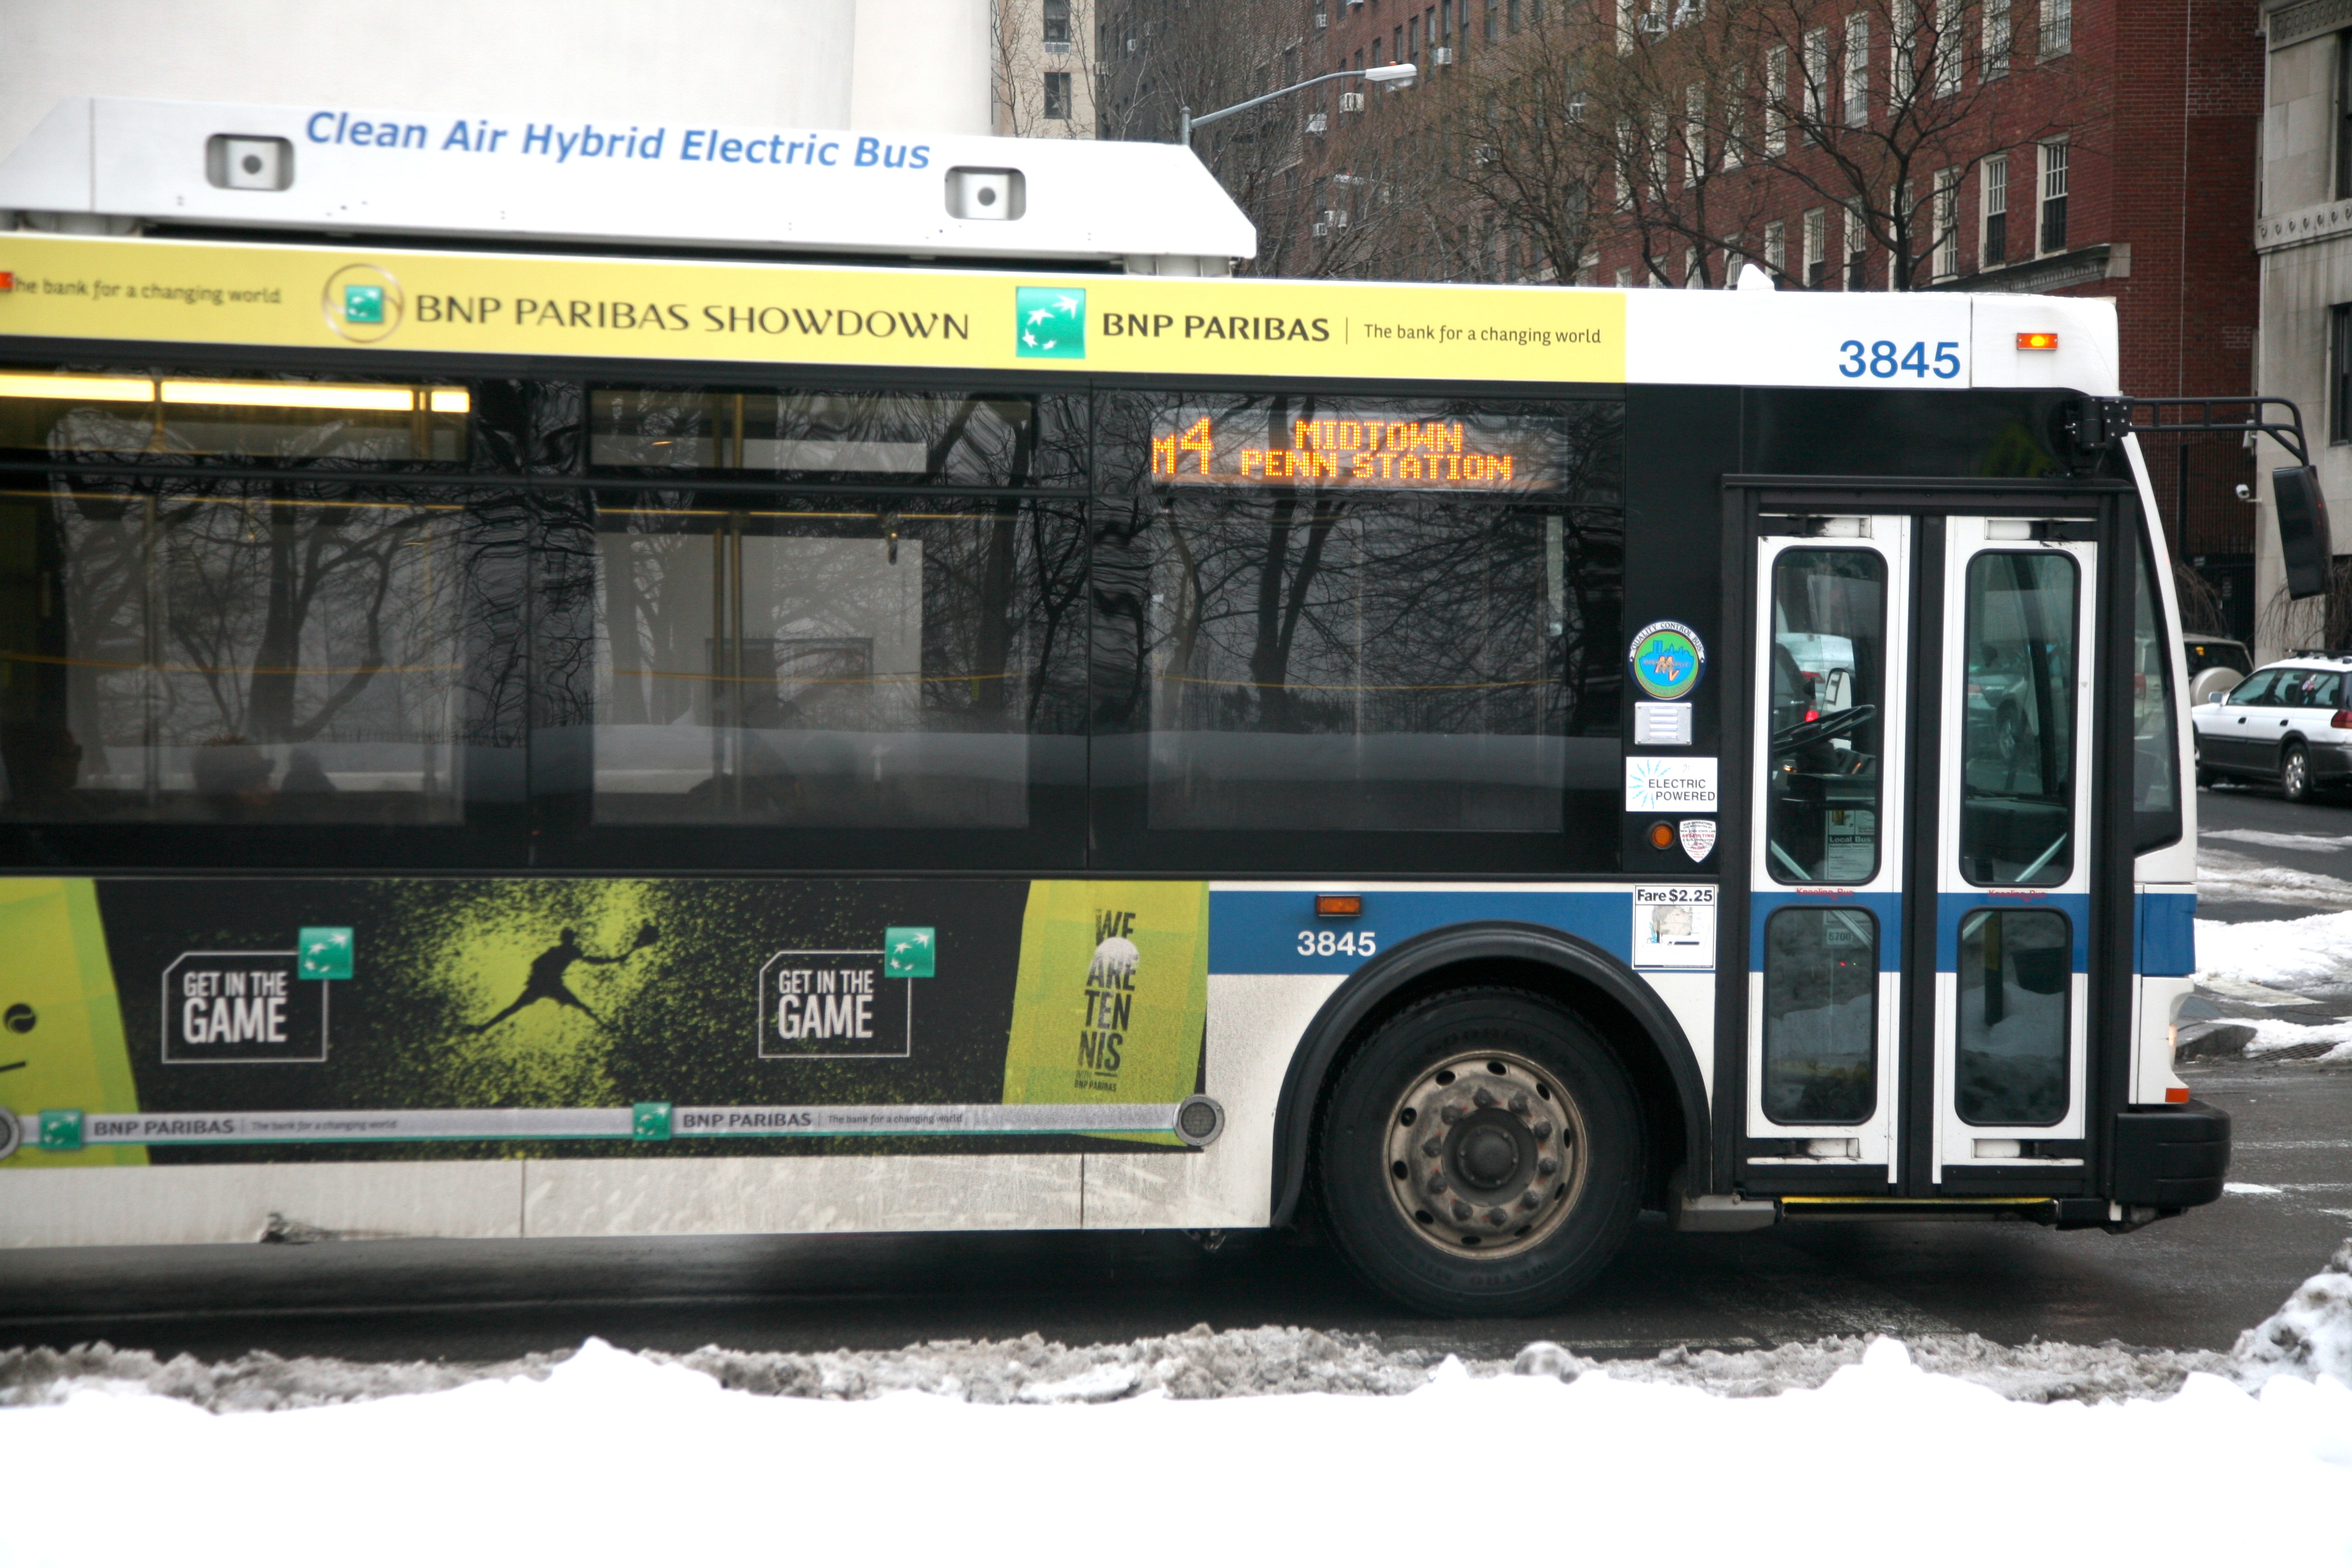
transport, vehicle, public transport, bus, land vehicle, mode of transport, tour bus service